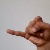
The image shows a hand gesture representing the letter 'J' in Indian Sign Language.